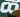
Number: 8